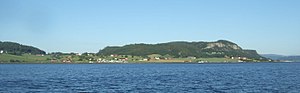
Strindfjorden
Skatval set fra  Strindfjorden
Skatval set fra Strindfjorden
Strindfjorden er den del af Trondheimsfjorden som ligger mellem Lade, Strinda, Malvik, Skatval, Frosta og Leksvik. Fjordnavnet antages at være ældre end navnet for hele Trondheimsfjorden. I vest løber den over i Flakkfjorden. I øst fortsætter Trondheimsfjordens hovedløb mellem Leksvik og Ekne, mens Skatval deler fjorden i fjordarmene Stjørdalsfjorden og Åsenfjorden.